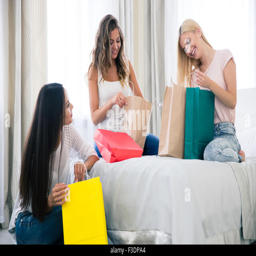
portrait of a girls with many shopping bags at home